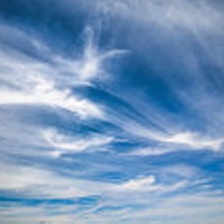
Cloud type: Altostratus